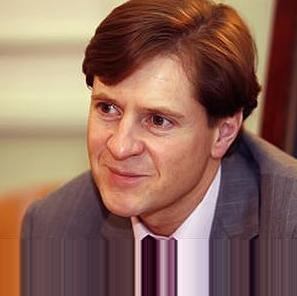
Age: 43